Marvin Gaye

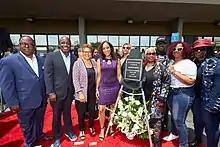
Karen Bass and Gaye's family at the dedication of the Marvin Gaye Post Office in Los Angeles in 2019

Gaye has been called "the number-one purveyor of soul music". In his book "Mercy Mercy Me: The Art, Loves and Demons of Marvin Gaye", Michael Eric Dyson described Marvin as someone "who transcended the boundaries of rhythm and blues as no other performer had done before". Following his death, "The New York Times" described Gaye as someone who "blended the soul music of the urban scene with the beat of the old-time gospel singer and became an influential force in pop music". Further in the article, Gaye was also credited with combining "the soulful directness of gospel music, the sweetness of soft-soul and pop, and the vocal musicianship of a jazz singer". His recordings for Motown in the 1960s and 1970s shaped that label's signature sound. His work with Motown gave him the titles "Prince of Soul" and "Prince of Motown."